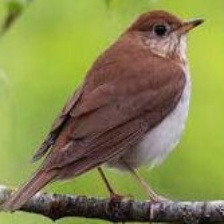
Species: VEERY
Scientific name: CATHARUS FUSCESCENS